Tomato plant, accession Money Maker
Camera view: tilt-top (135 deg); turntable rotation: 30 degrees
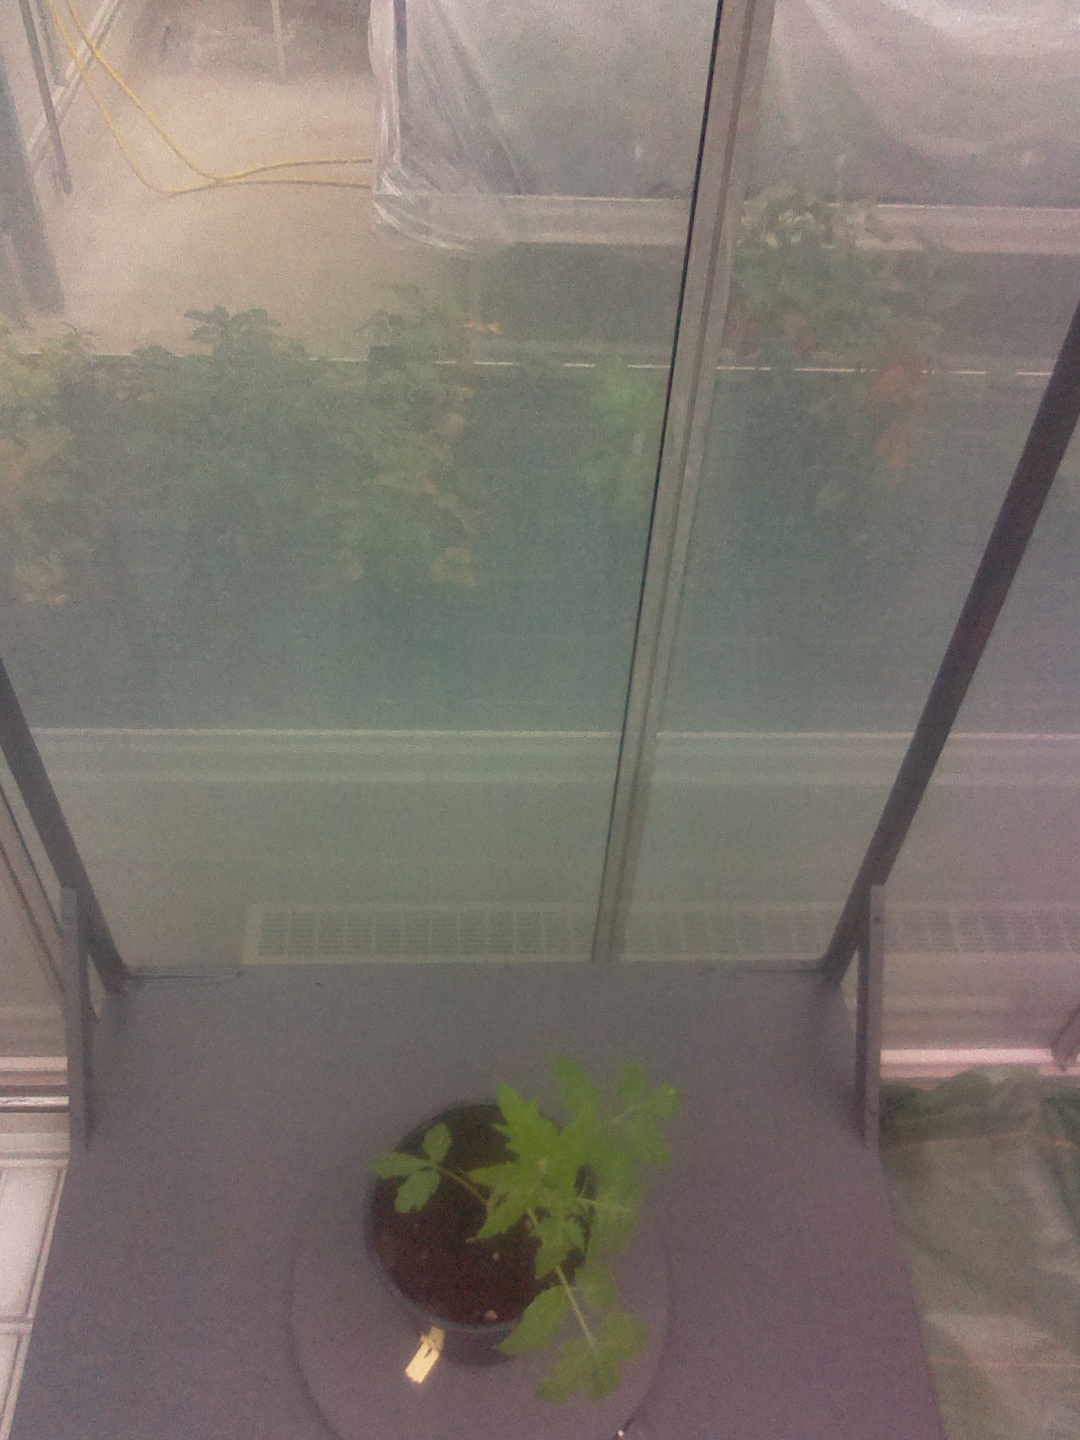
BBCH growth stage 13: 6 of true leaves visible